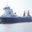
Label: ship